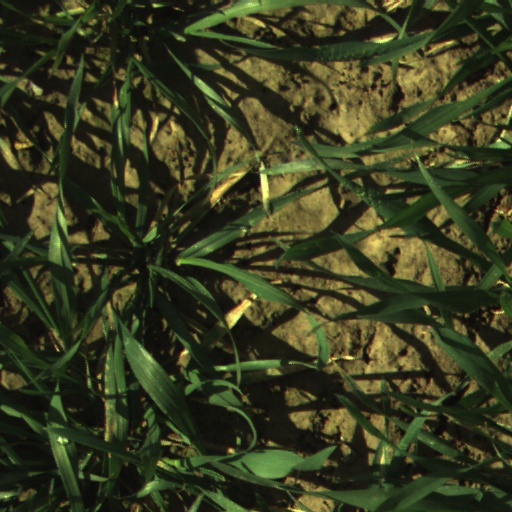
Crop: wheat